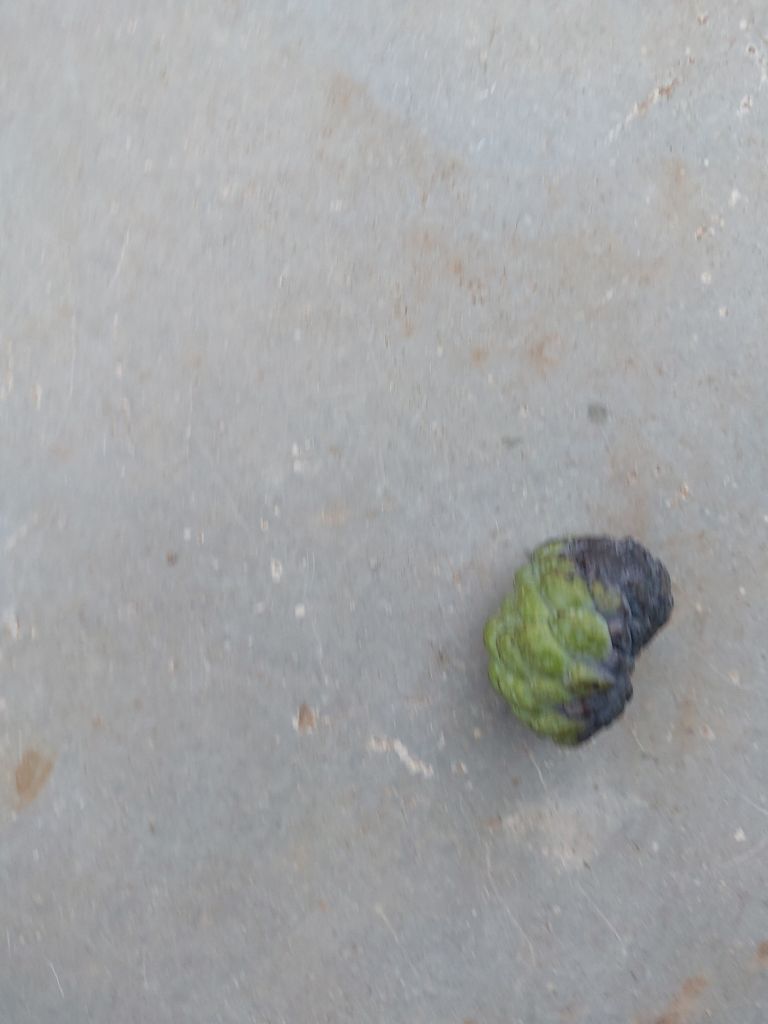
Disease label: Blank Canker